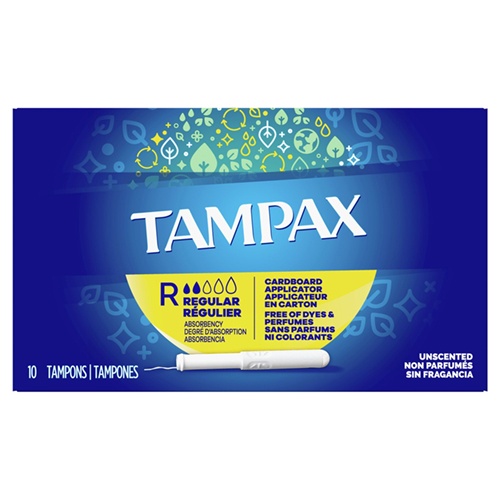
TAMPAX TAMPONS REGULAR TAMPONS / 10 CT
Brand: Brooklyn Fare
Category: Health & Beauty > Personal Care > Feminine Sanitary Supplies > Tampons